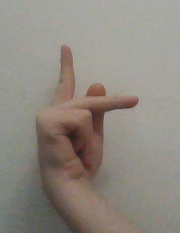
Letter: dha